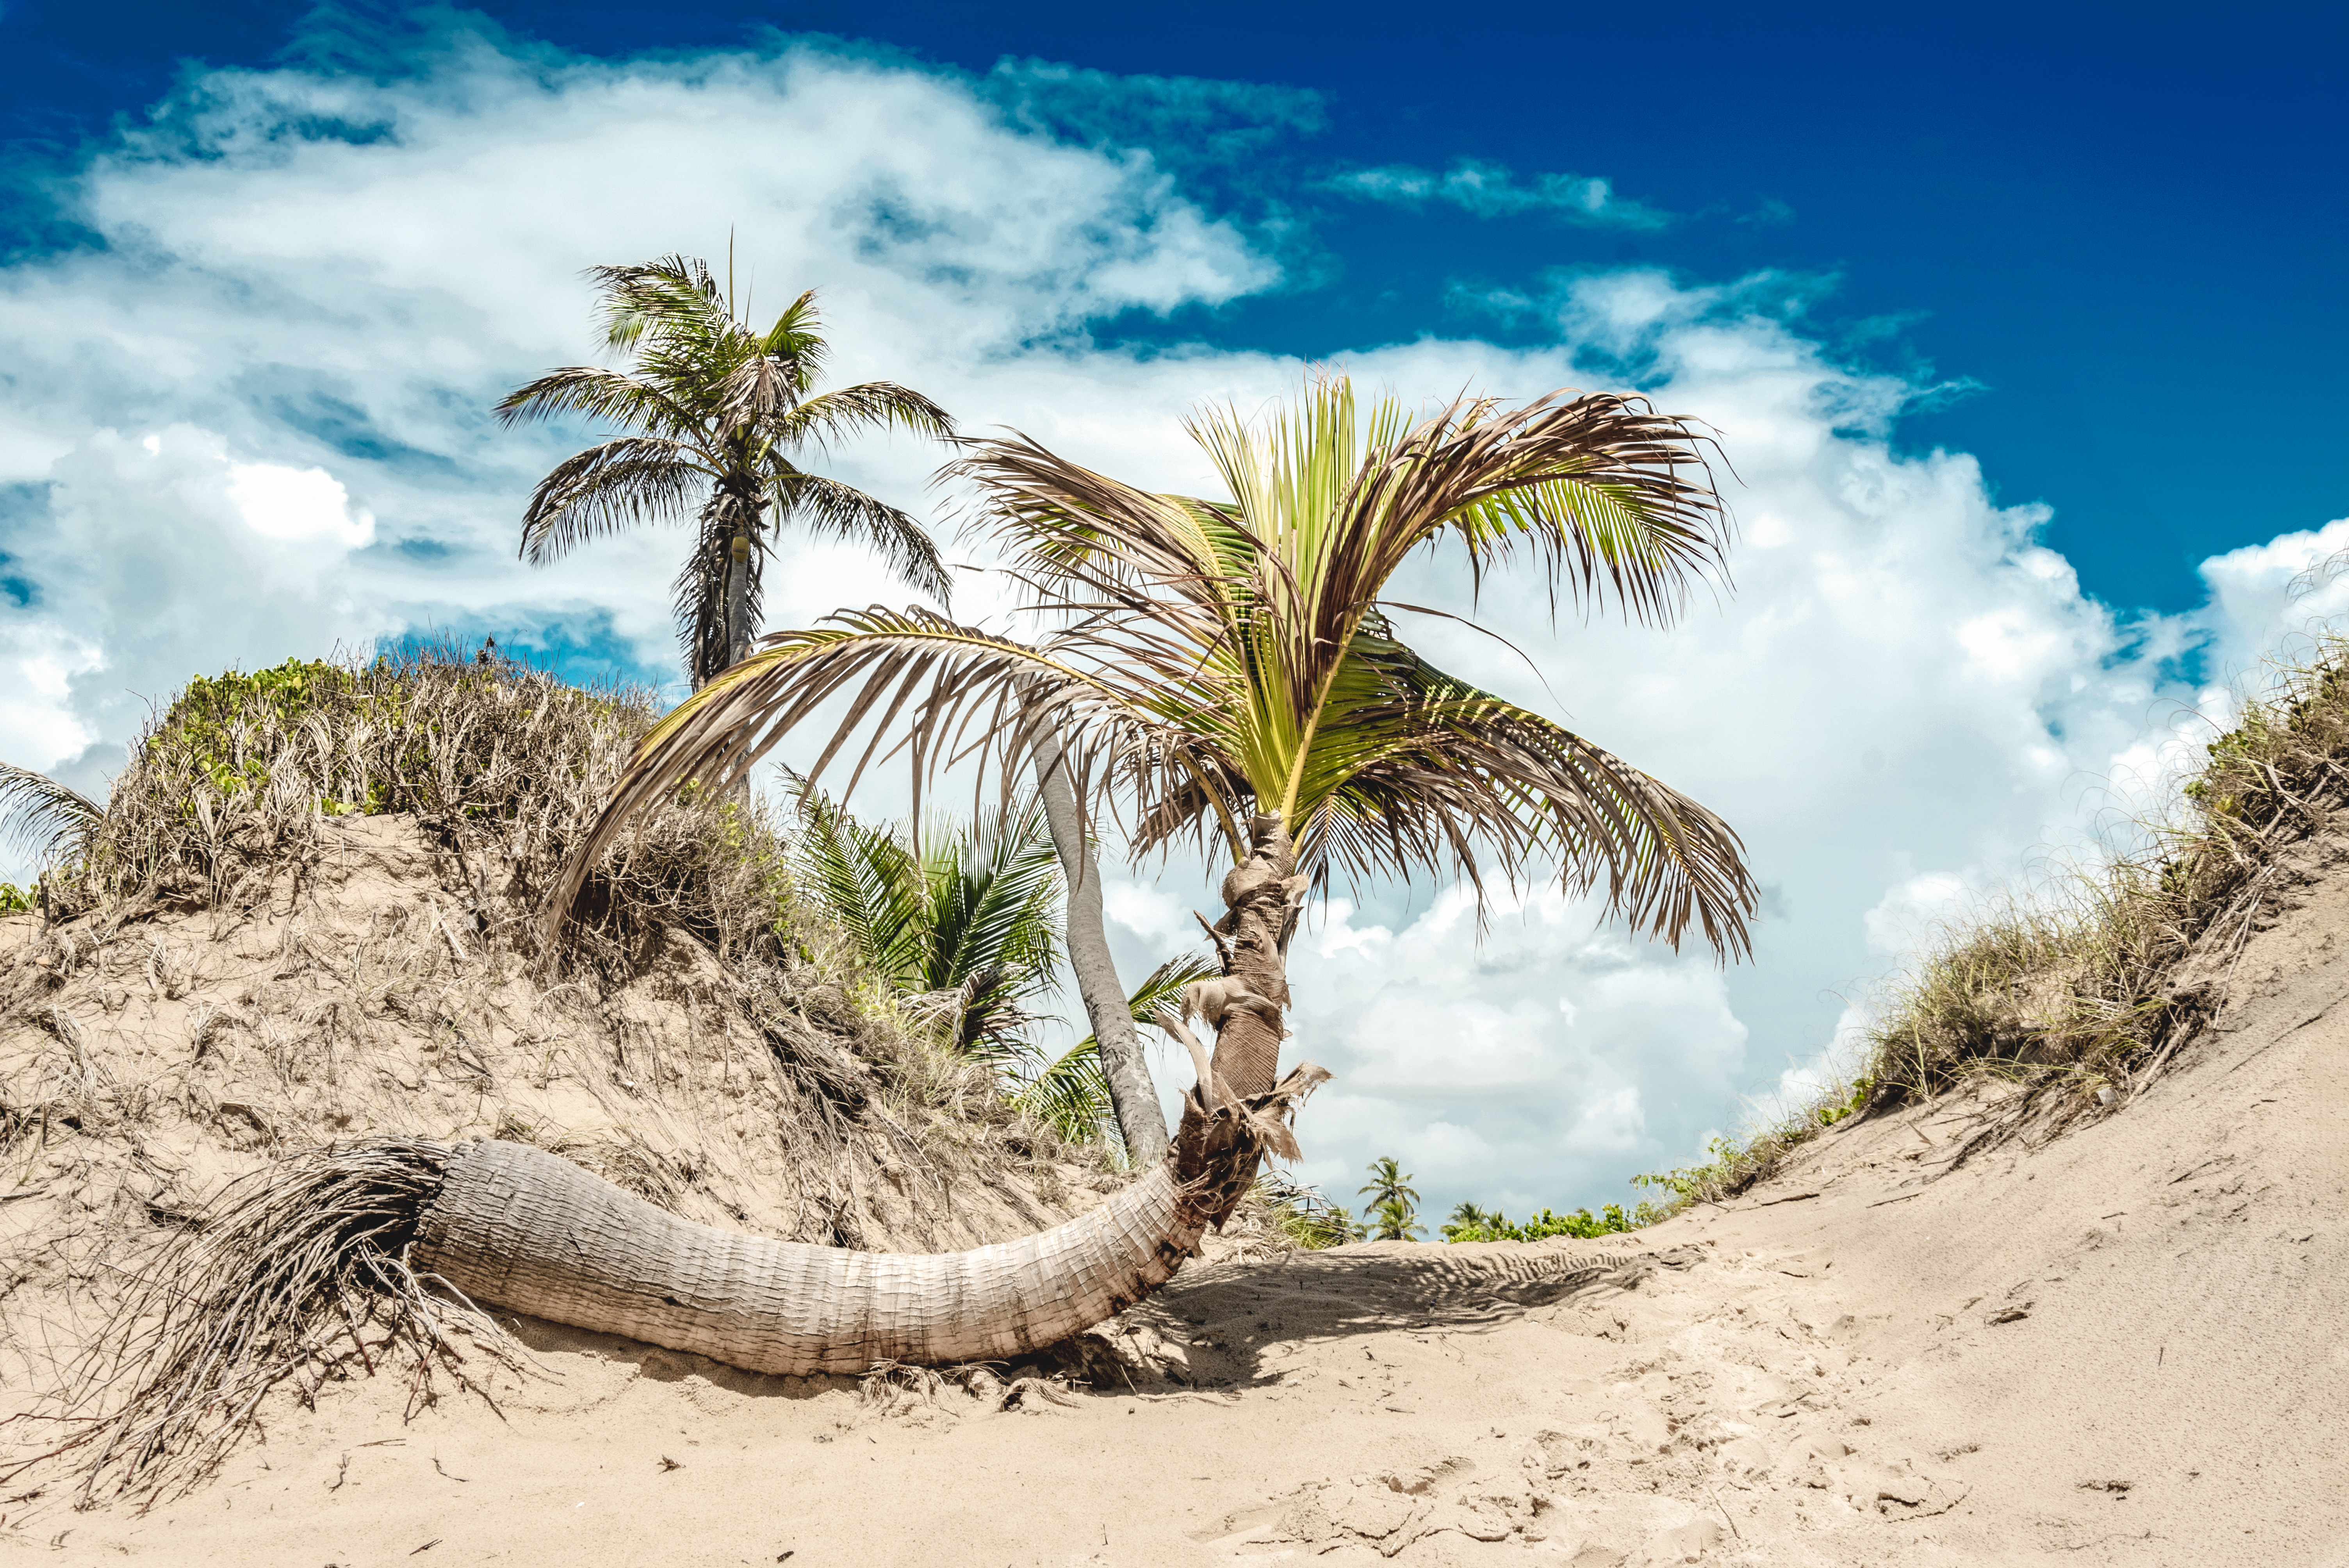
blue, sky, landscape, coconut tree, tree, palm tree, arecales, tropics, woody plant, plant, adaptation, date palm, caribbean, sand, elaeis, attalea speciosa